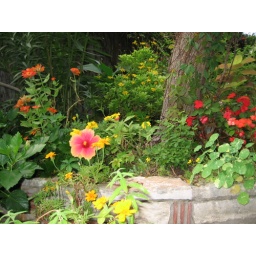
Autumn blooms tumbling over rock wall